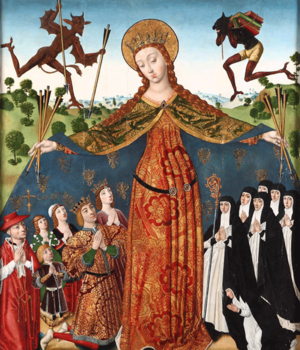
Titivillus est selon la tradition un démon travaillant pour Belphégor, Lucifer ou Satan pour parsemer d'erreurs le travail des copistes.
Le monastère royal de las Huelgas de Burgos est un monastère cistercien fondé en 1187 par le roi Alphonse VIII et sa femme Aliénor Plantagenêt. Accueillant toujours des moniales, il est situé à 1,5 km à l'ouest du centre de la ville de Burgos.